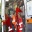
Label: ambulance